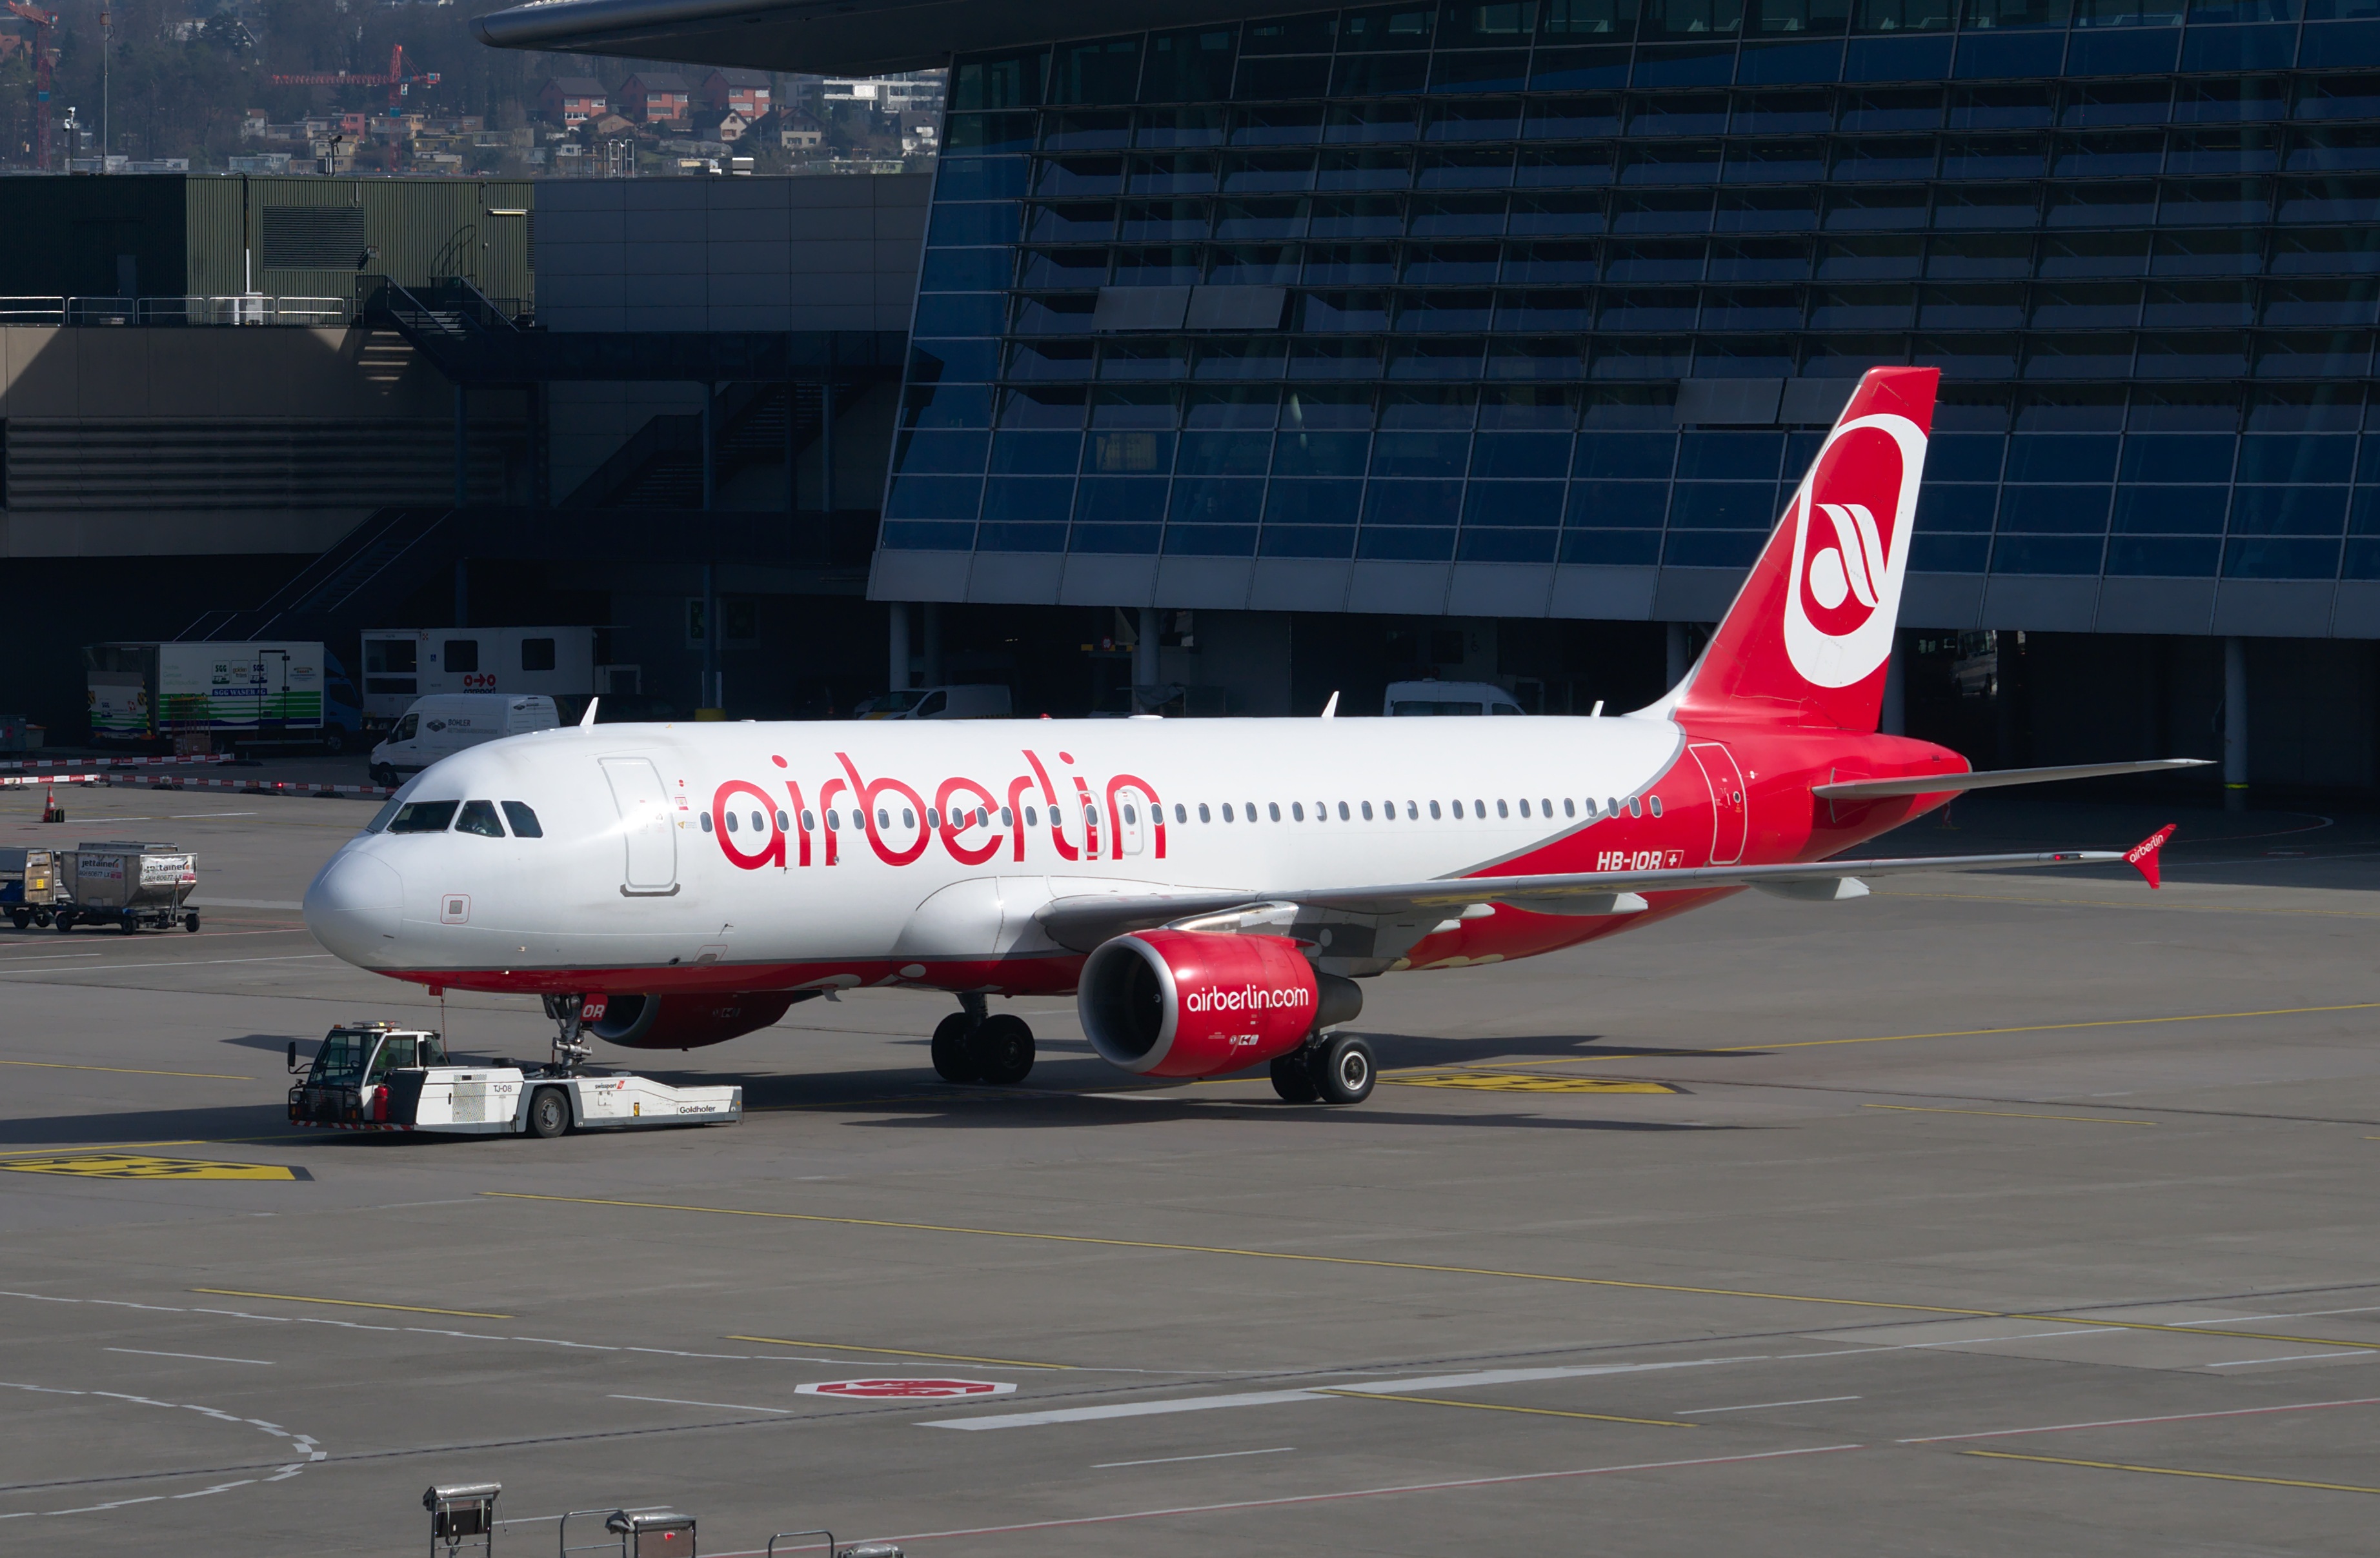
airport, travel, airplane, aircraft, jet, vehicle, airline, aviation, airliner, runway, zurich, airbus, a320, boeing, passenger aircraft, jet aircraft, airport zurich, airbus a330, airbus a320, air berlin, boeing 777, prior to, boeing 767, air travel, boeing 737, boeing 757, atmosphere of earth, wide body aircraft, narrow body aircraft, airbus a320 family, boeing 737 next generation